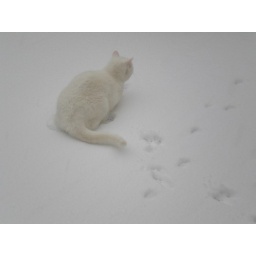
Brave brave Tobias K. Smudgling, Esq. Spotted that dark birds are fun to chase in white snow.